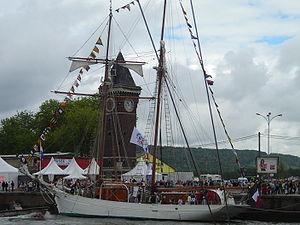
L'Etoile, navire de la Marine Nationale française
"L’Étoile est, avec son sister-ship la Belle Poule, une goélette à hunier, appelée aussi goélette paimpolaise. Elle a été construite en 1932 aux Chantiers navals de Normandie à Fécamp et elle est la réplique des goélettes de Paimpol qui pêchaient la morue au large de l'Islande, d'où également, l'appellation de ""goélette islandaise"".